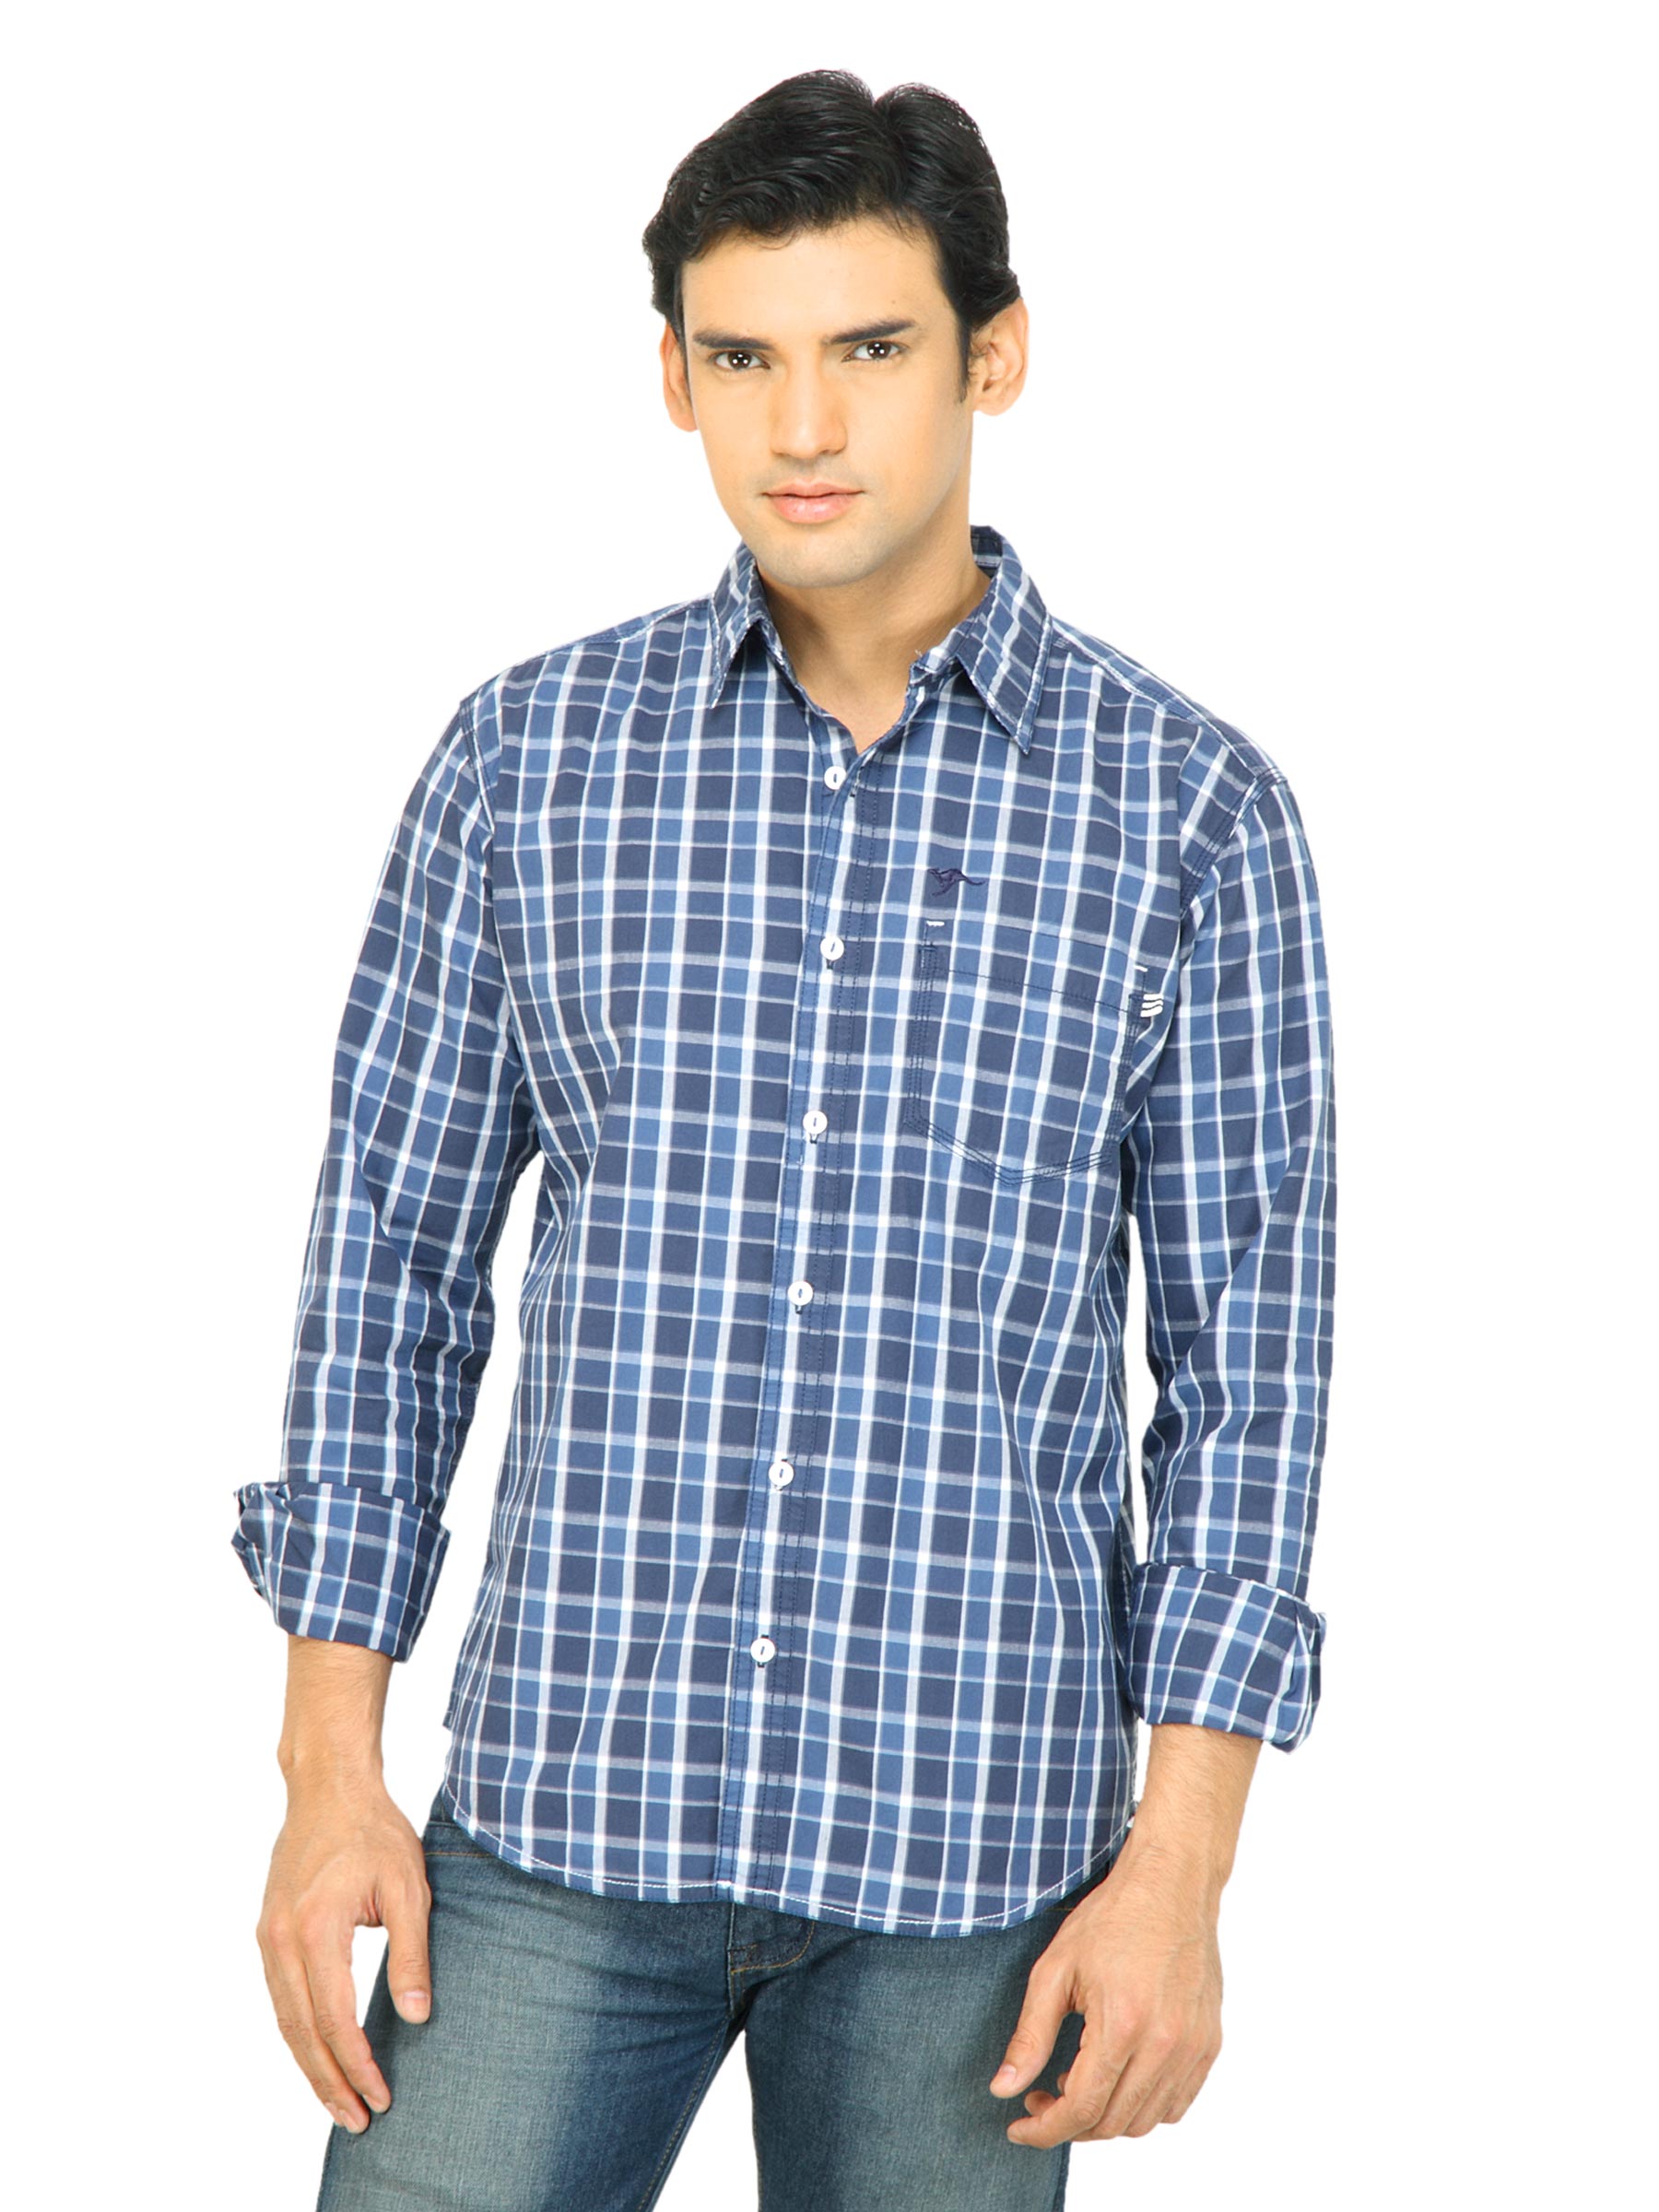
Highlander Men Check Blue Shirt
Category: Apparel / Topwear / Shirts
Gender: Men
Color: Blue
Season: Fall 2011
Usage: Casual